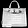
Label: Bag